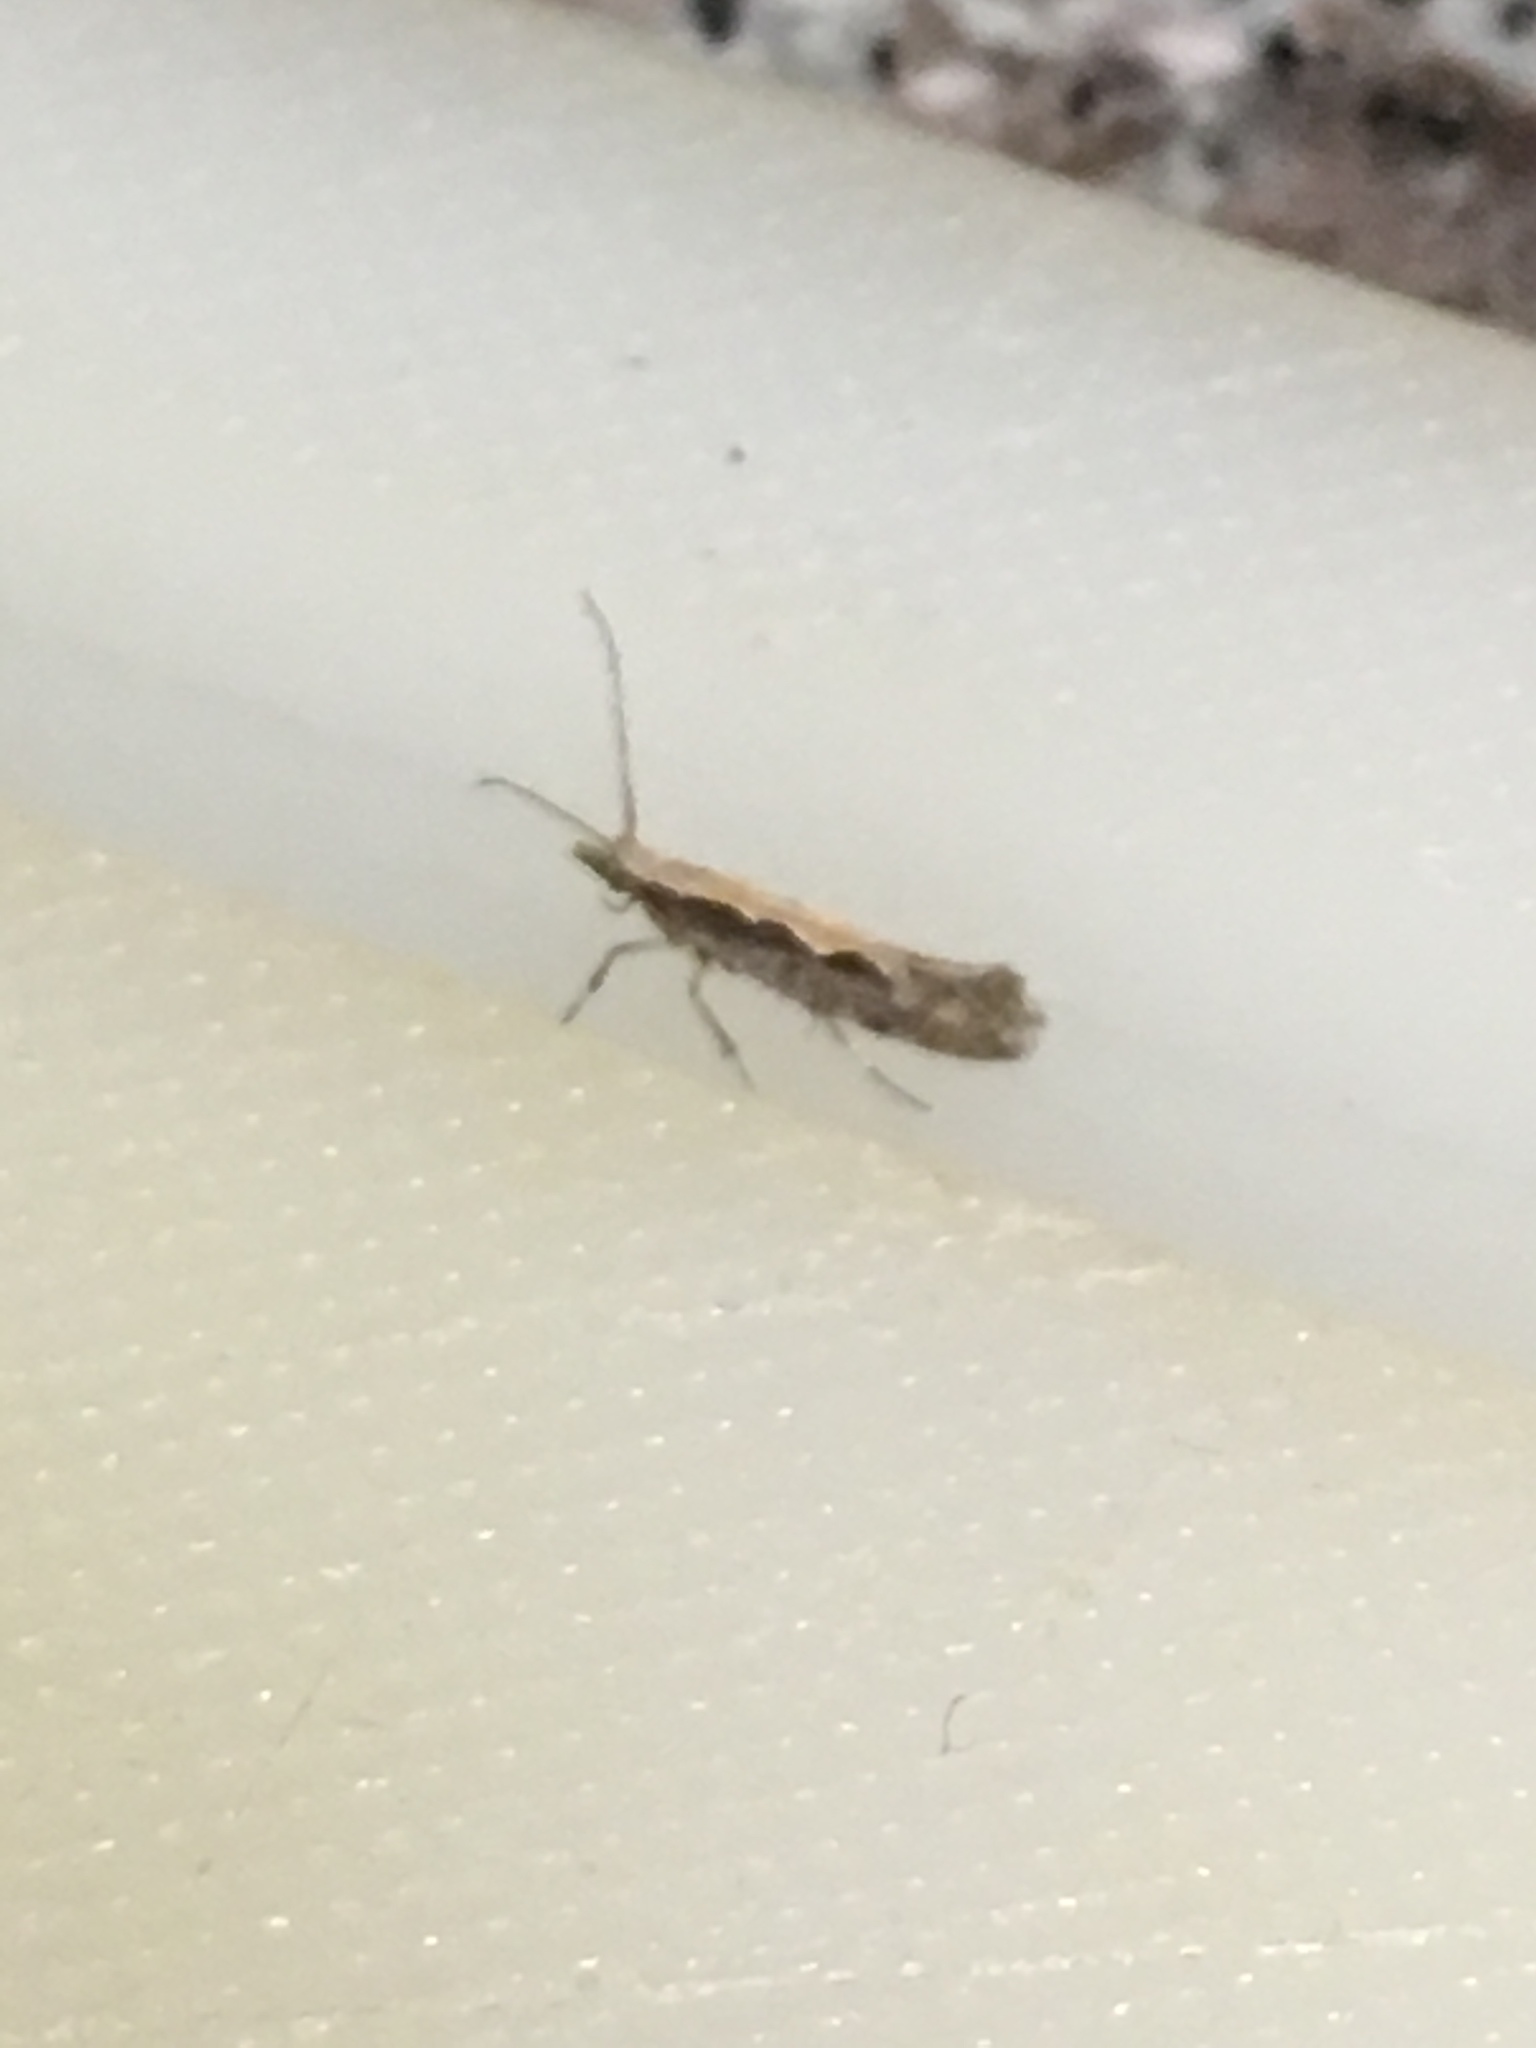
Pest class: diamondback_moth